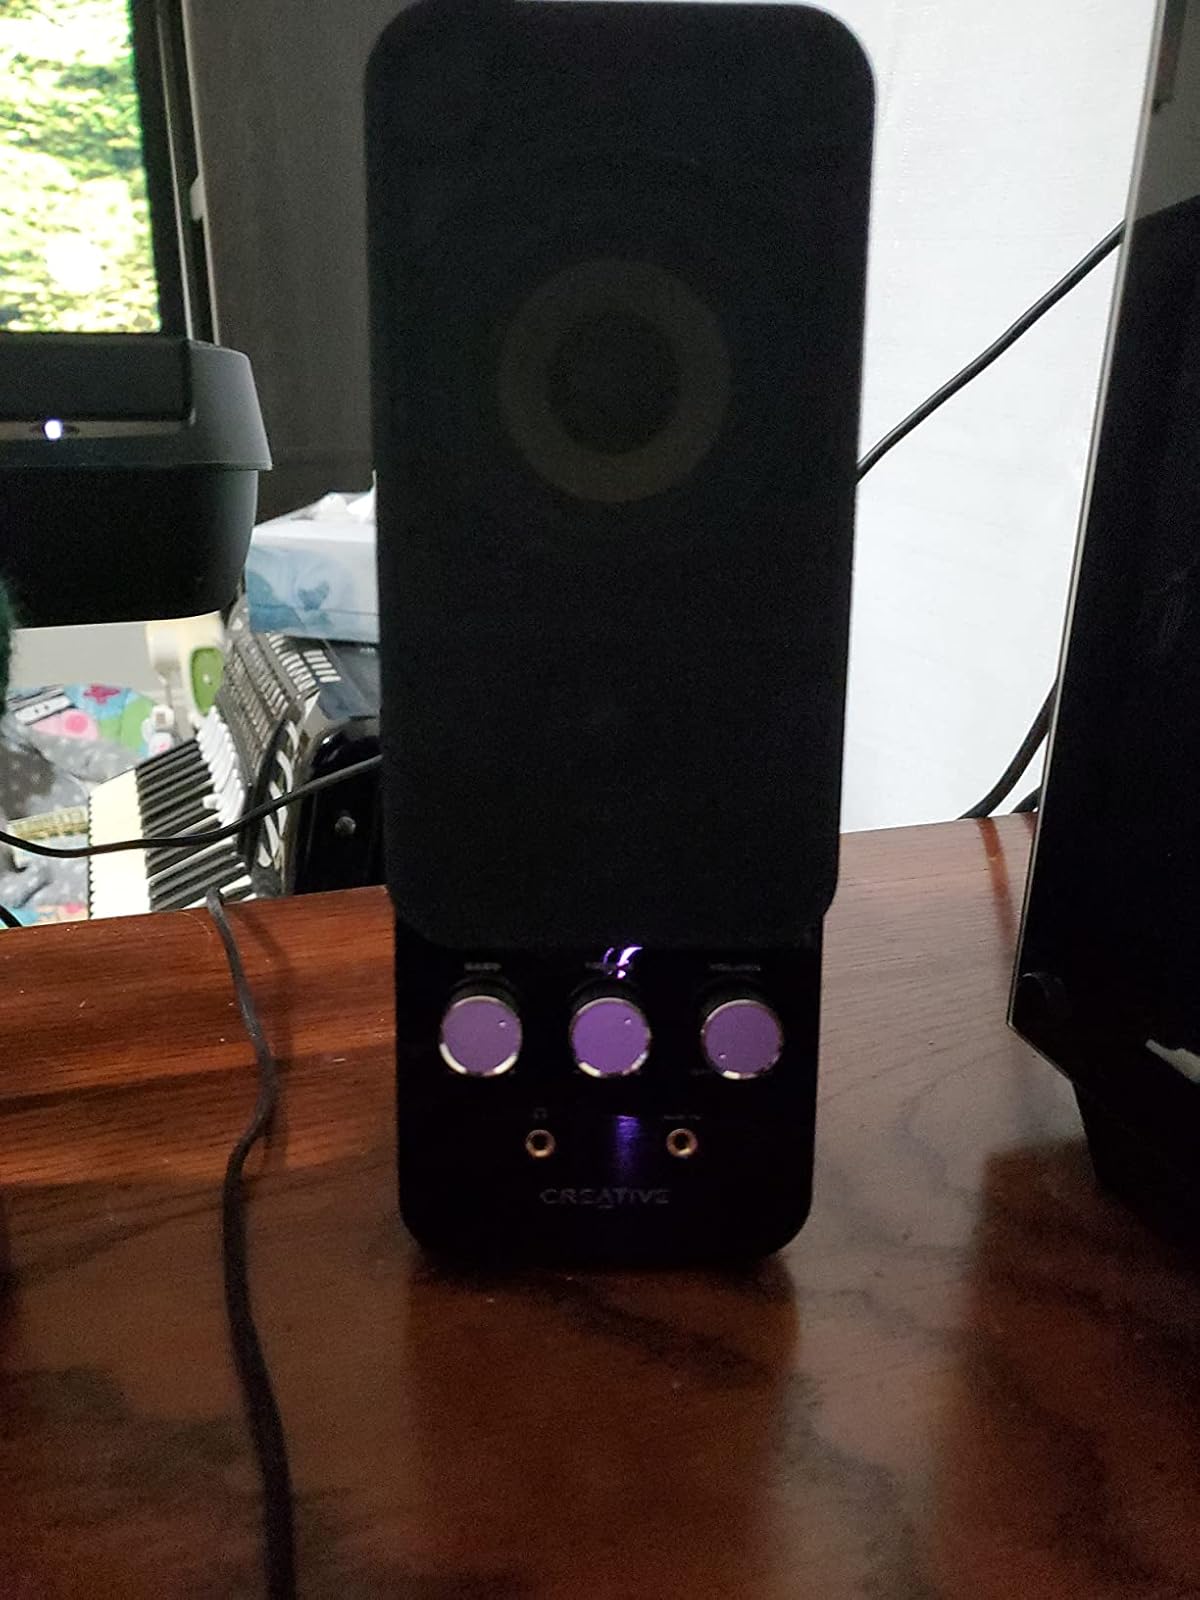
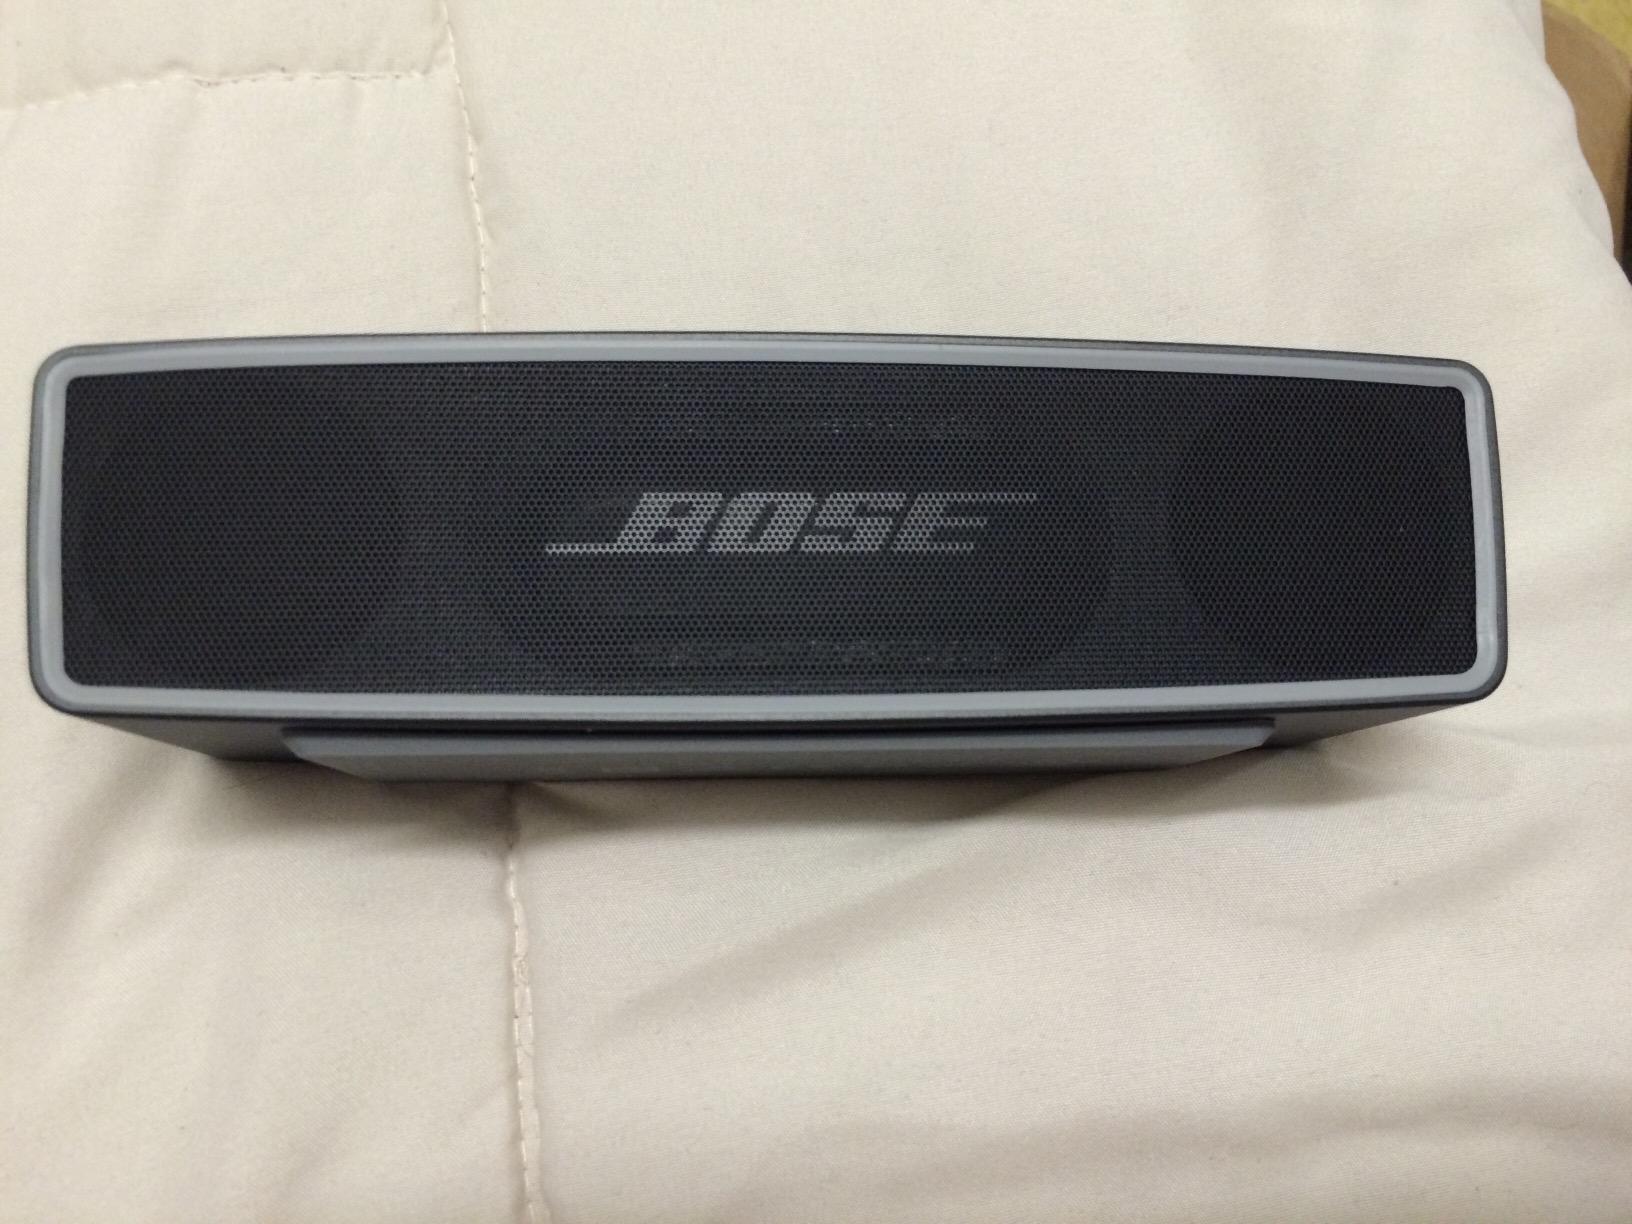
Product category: speaker
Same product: no